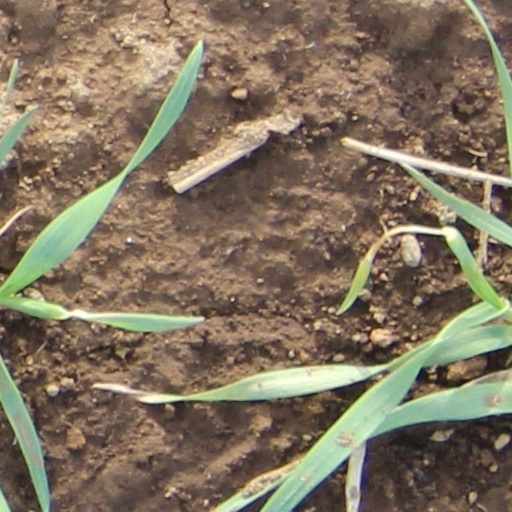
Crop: wheat